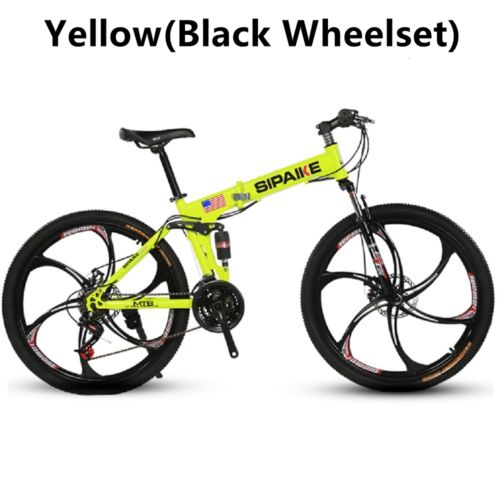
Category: bicycle